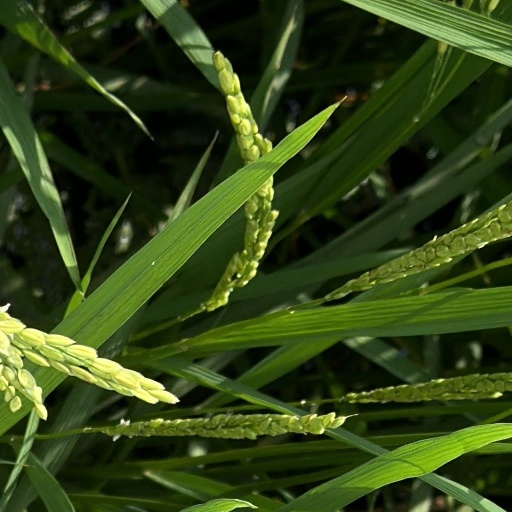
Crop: rice